Marianne Williamson

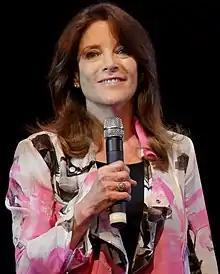
Williamson, 2014

In 1987, inspired by a friend's struggle with breast cancer, Williamson launched the Center for Living, after a $50,000 donation from David Geffen. Williamson co-founded the organization with Louise Hay—a minister of the New Thought Church of Religious Science—who claimed to have healed herself of cancer.